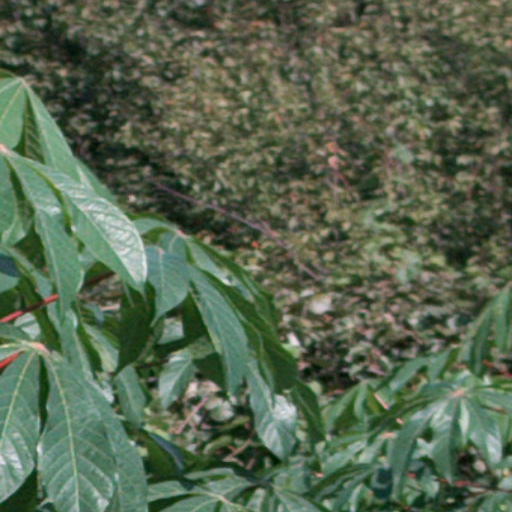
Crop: cassava